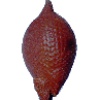
Label: salak